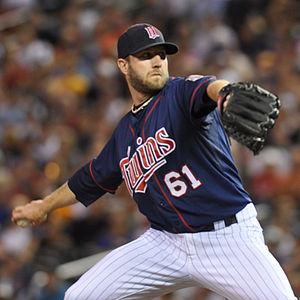
Levi Jared Burton est un lanceur de relève droitier de la Ligue majeure de baseball qui est présentement agent libre.